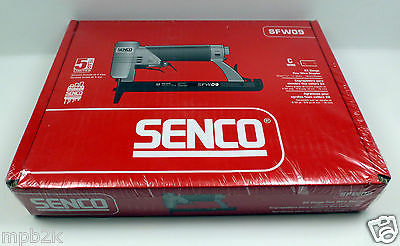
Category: stapler